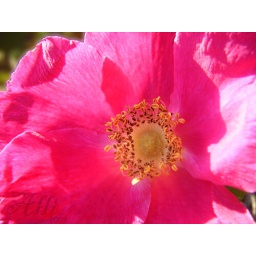
No clue what kind of flower this is. Saw it while at the beach in November.